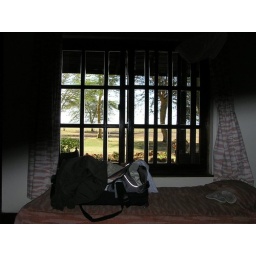
There was actually a third bed against the window in this one.